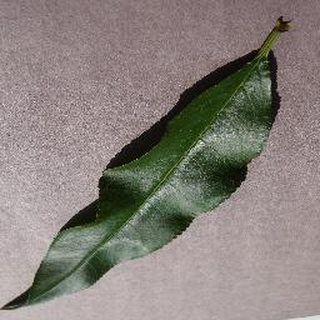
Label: healthy_peach